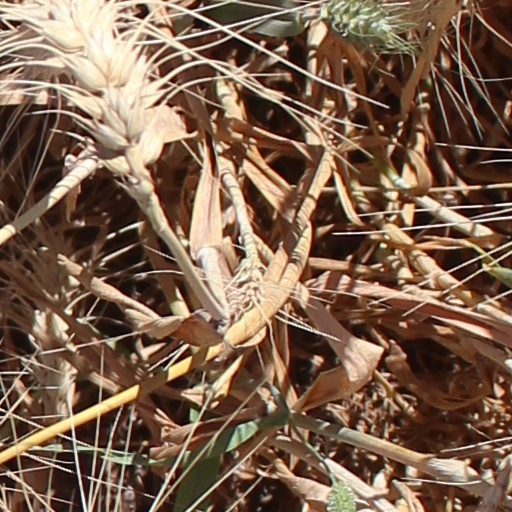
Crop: wheat